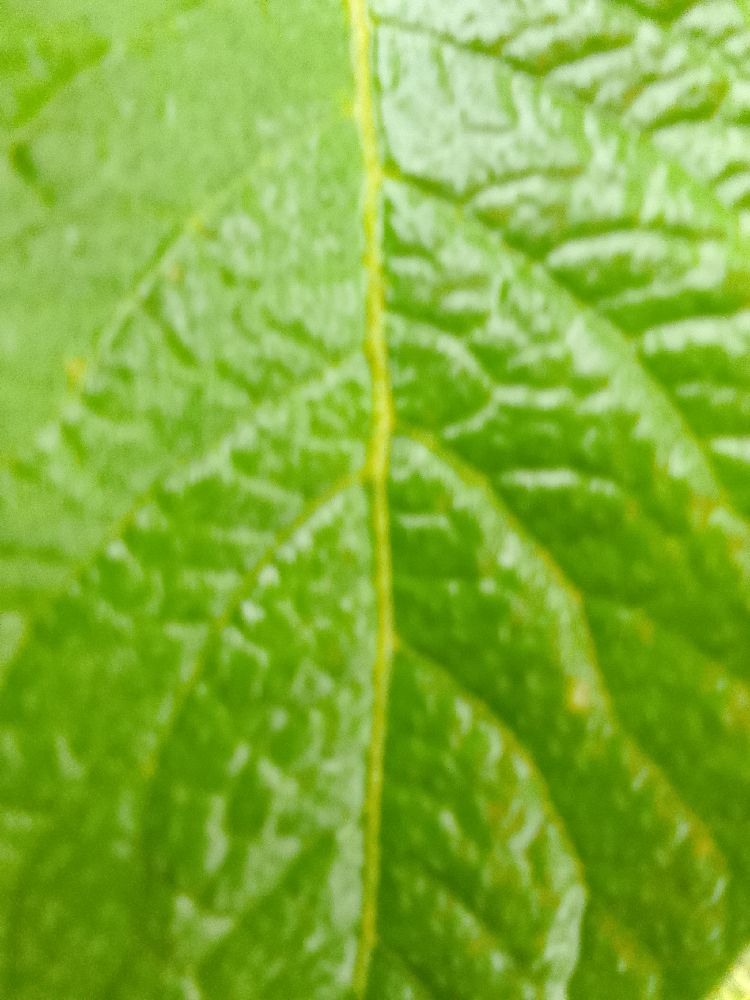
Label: Healthy